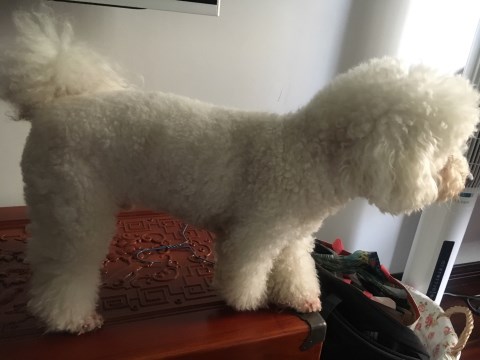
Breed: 3083-n000117-Bichon_Frise